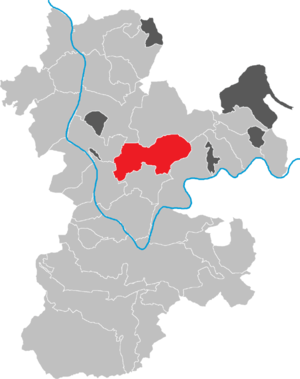
Mönchberg
Kort
Mönchberg er en købstad i Landkreis Miltenberg i Regierungsbezirk Unterfranken i den tyske delstat Bayern. Den er hjemsted for Verwaltungsgemeinschaft Mönchberg og statanerkendt kurby.